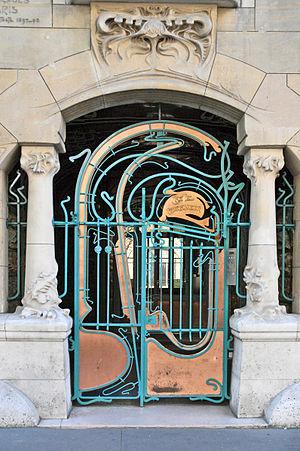
Le portail d'entrée du Castel Béranger est caractéristique du style art nouveau en fouet d'Hector Guimard, il associe des plaques de cuivre poli à des ferronneries de couleur bleu-vert. Le Castel Béranger est un immeuble de rapport de trente-six appartements (à loyer modéré à l'origine) situé 14, rue La-Fontaine dans le 16e arrondissement de Paris. Il a été conçu par l'architecte Hector Guimard qui y avait installé ses bureaux. Sa construction a lieu à partir de 1895 jusqu'en 1898. C'est un chef d'oeuvre d'art nouveau français. Hector Guimard y applique un principe fondamental de l’Art nouveau
GHM est l'acronyme de Générale d'hydraulique et de mécanique est une entreprise française spécialisée dans le mobilier urbain et l'éclairage public.
Hector Guimard est un architecte français et le représentant majeur de l'Art nouveau, en France.